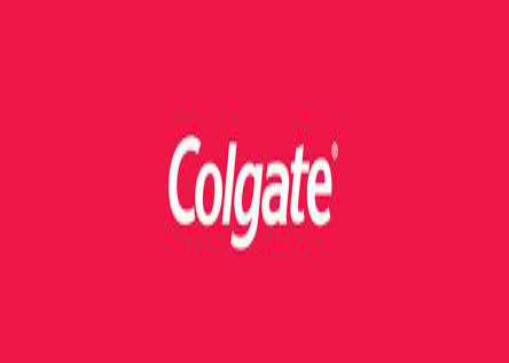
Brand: Colgate
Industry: Others